Jim Hadnot

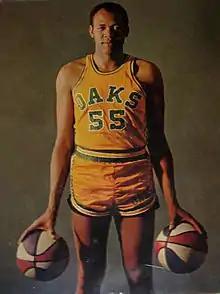
Hadnot as a member of the Oakland Oaks during the 1967–68 season.

James Weldon Hadnot (January 15, 1940 – August 2, 1998) was an American professional basketball center who spent one season in the American Basketball Association (ABA) as a member of the Oakland Oaks during the 1967–68 season. He attended Providence College, class of 1962. He was 6'10.